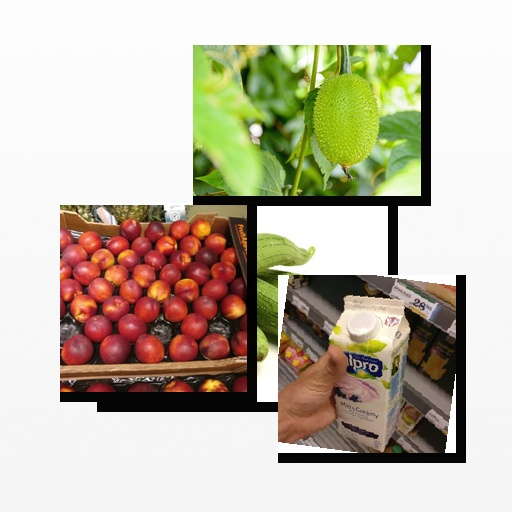
Food items: nectarine, ridge_gourd, blueberry_soy_yogurt, spiny_gourd